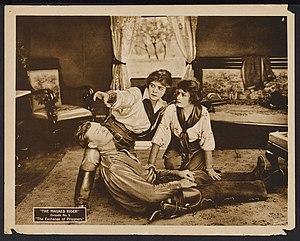
The Masked Rider est un serial américain en 15 chapitres réalisé par Aubrey M. Kennedy et sorti en 1919. Il a été tourné au Texas et au Mexique.